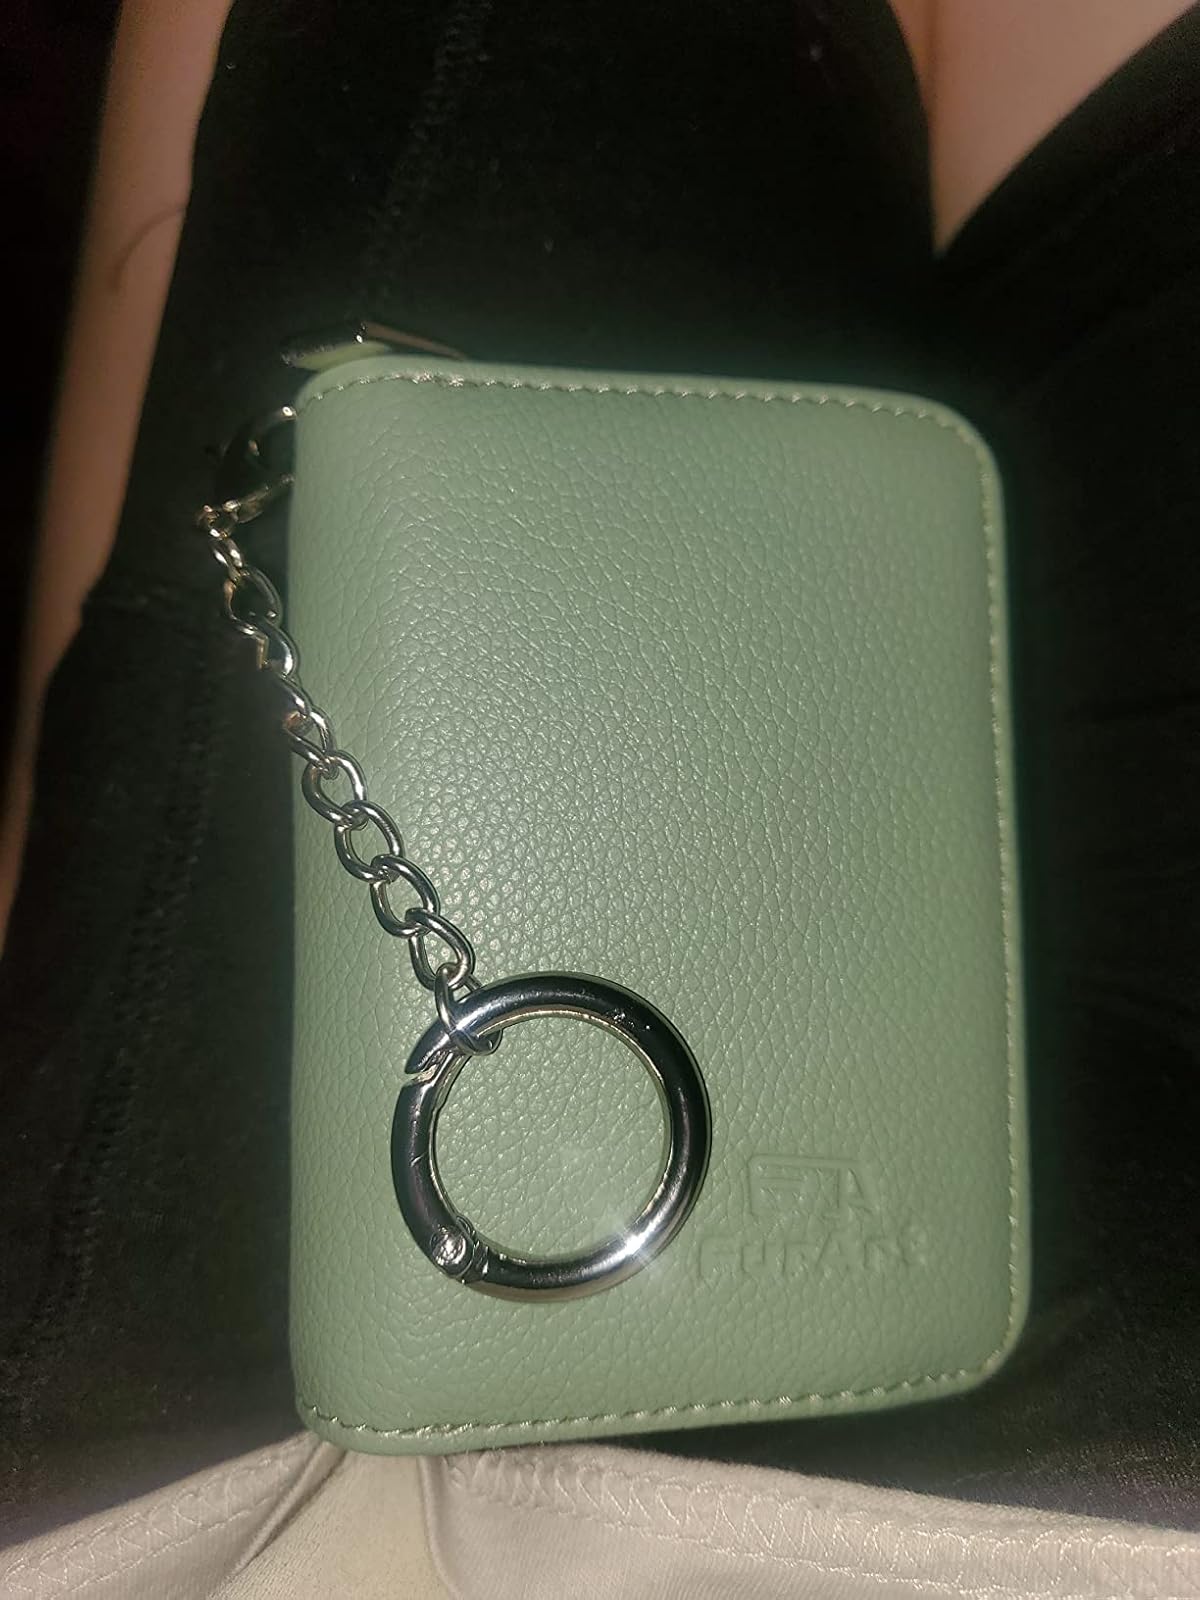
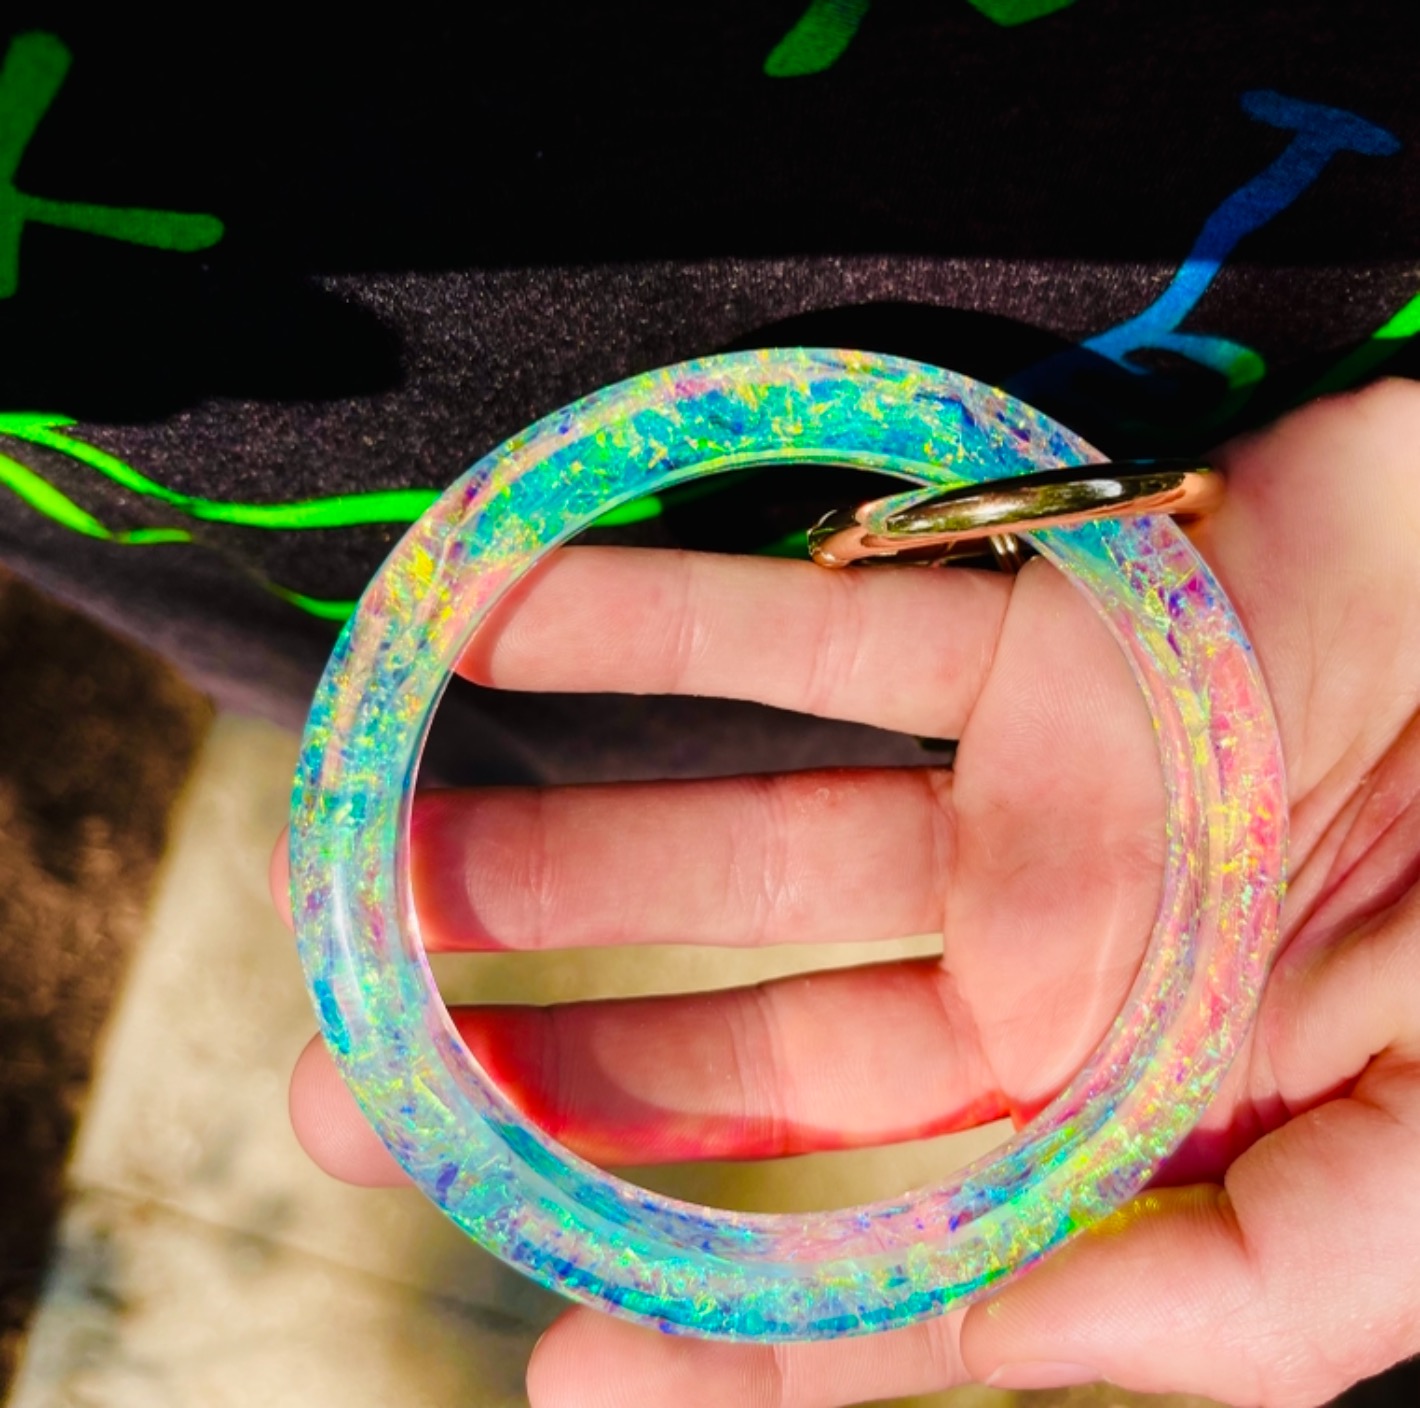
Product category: accessories_keychain
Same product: no